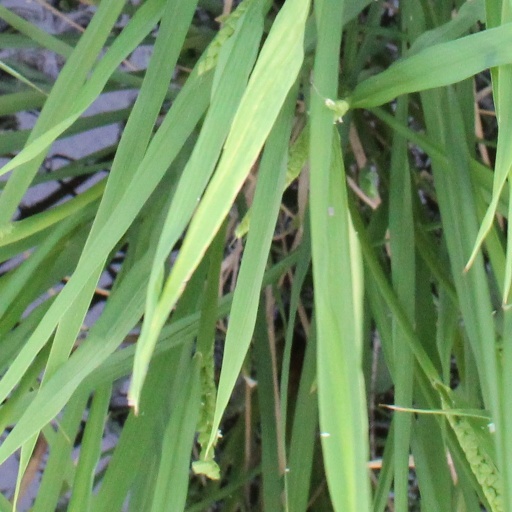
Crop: rice